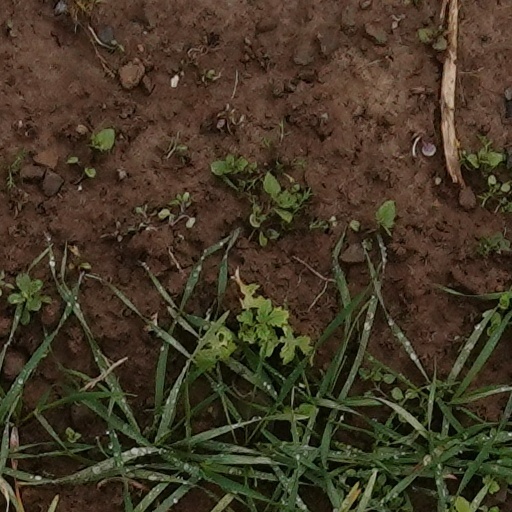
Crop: wheat